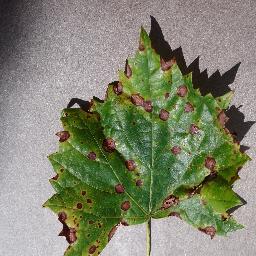
Label: Grape___Black_rot